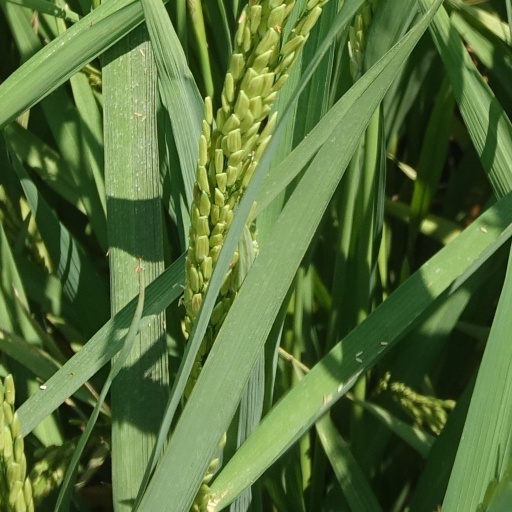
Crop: rice